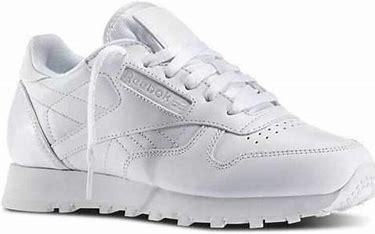
Brand: Reebok
Model: Cl Lthr